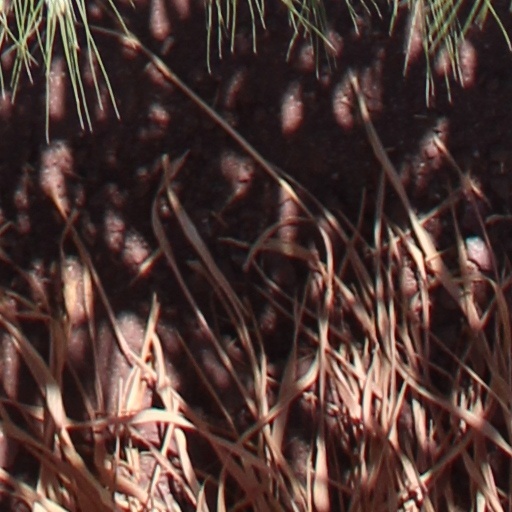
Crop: wheat